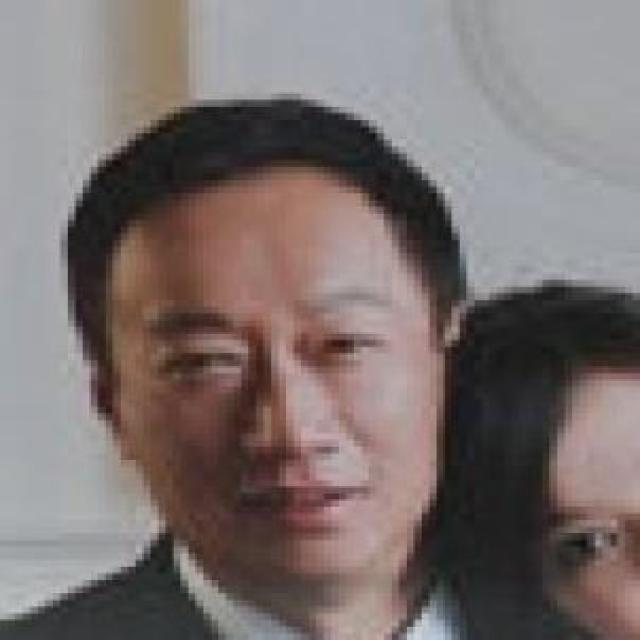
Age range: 45-64